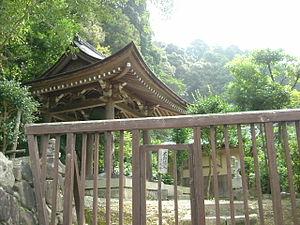
Le Sōken-ji est un temple de l'école Rinzai Myōshin-ji du bouddhisme Zen. Il se trouve dans la zone Azuchi de Ōmihachiman, préfecture de Shiga au Japon.